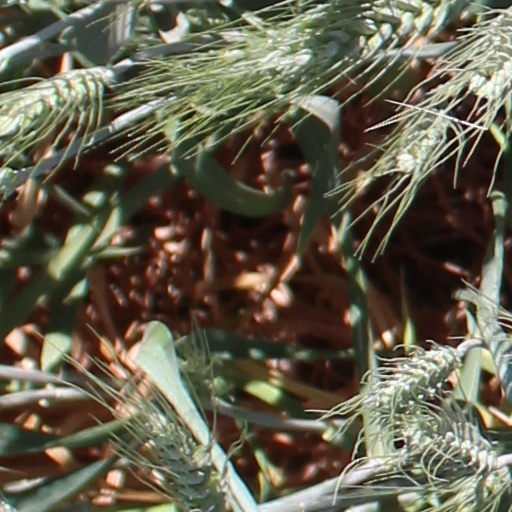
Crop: wheat